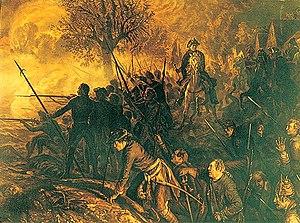
L'Armée royale prussienne était l'armée du royaume de Prusse. Ces forces armées furent essentielles dans l'affirmation du Brandebourg en tant que pouvoir européen.